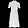
Label: Dress